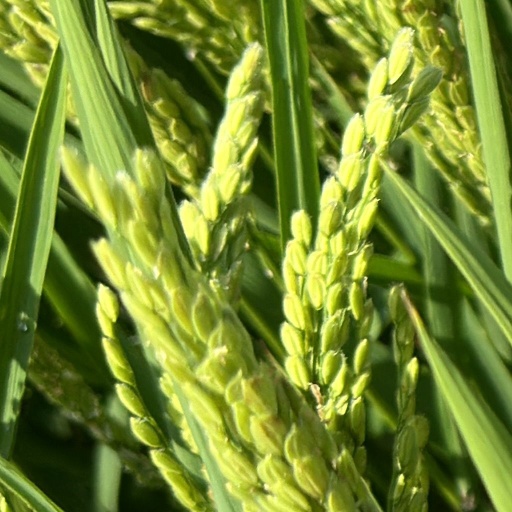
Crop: rice